Javier Güémez

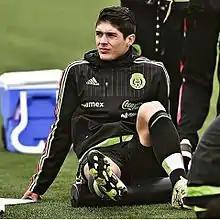
Güémez in 2015

Javier Güémez López (born 17 October 1991) is a Mexican professional footballer who plays as a defensive midfielder for Liga MX club Santos Laguna.